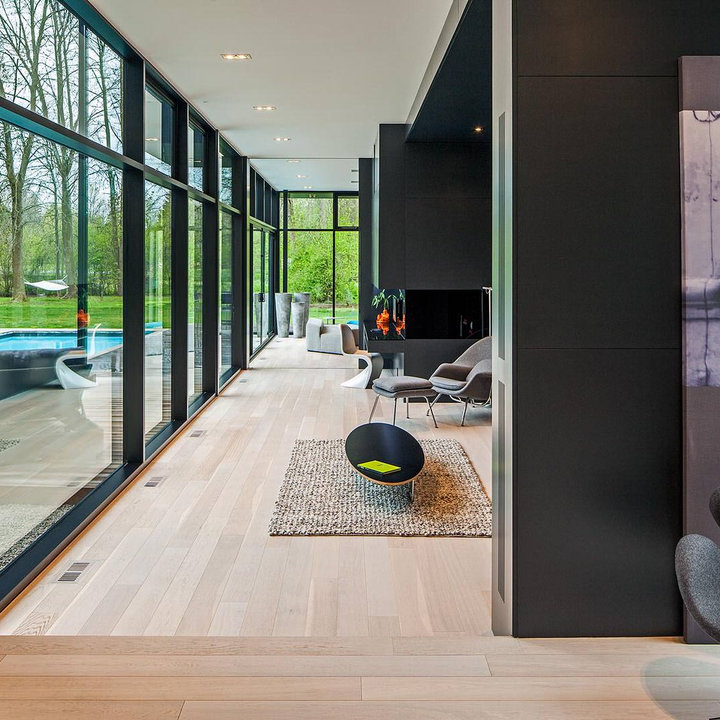
Style: Scandinavian